Edward Heron-Allen

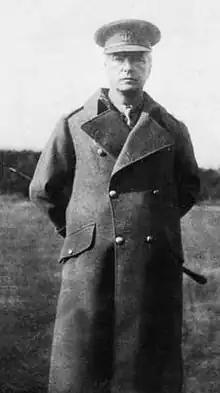
Edward Heron-Allen c.1918.

Heron-Allen was born in London, the youngest of four children of George Allen and Catherine Herring. He was educated at Elstree and Harrow School from 1876, where he developed an interest in classics, science and music (particularly in violin playing); however, he did not attend university. In 1879 he joined the family firm of Allen and Son, solicitors, in Soho, London. The practice office was located close to the violin-making district and Heron-Allen made the acquaintance of Georges Chanot III, a distinguished violin maker, and learned how to make violins making some himself. He subsequently produced a book on violin making that was still in print over a hundred years later.